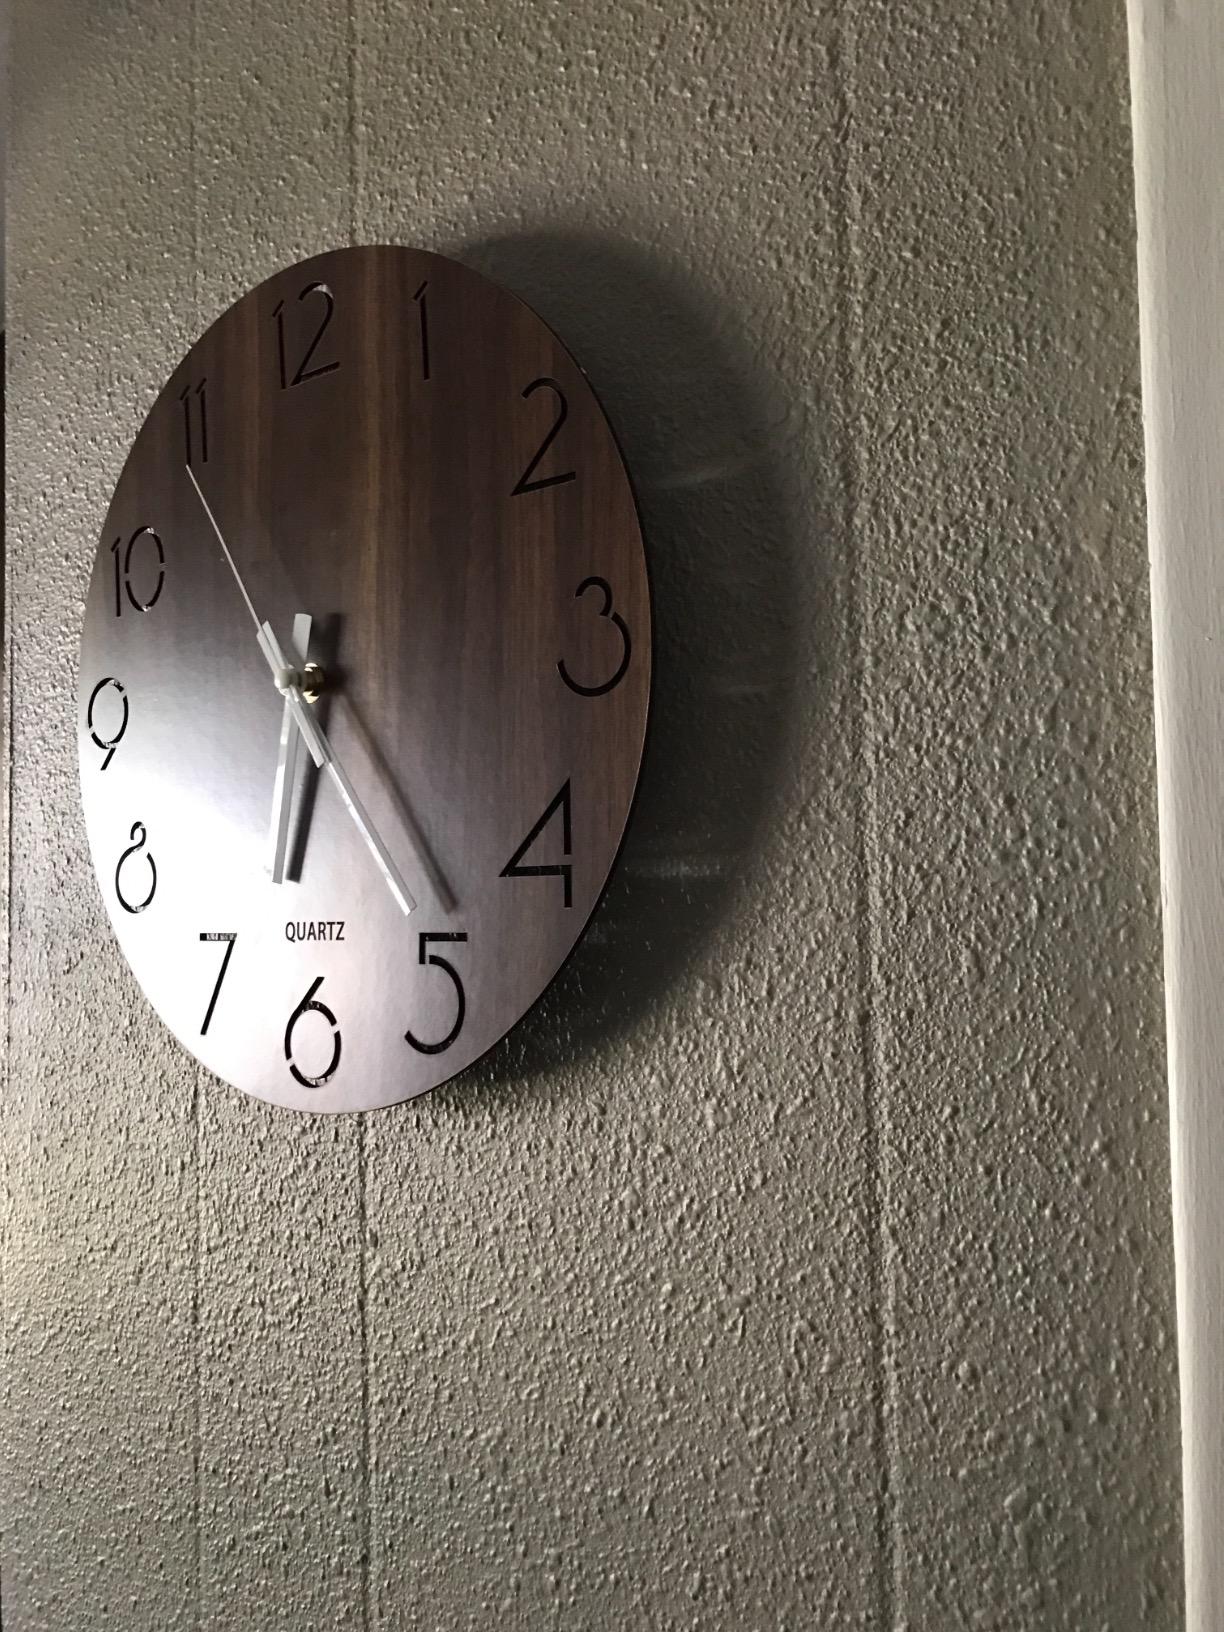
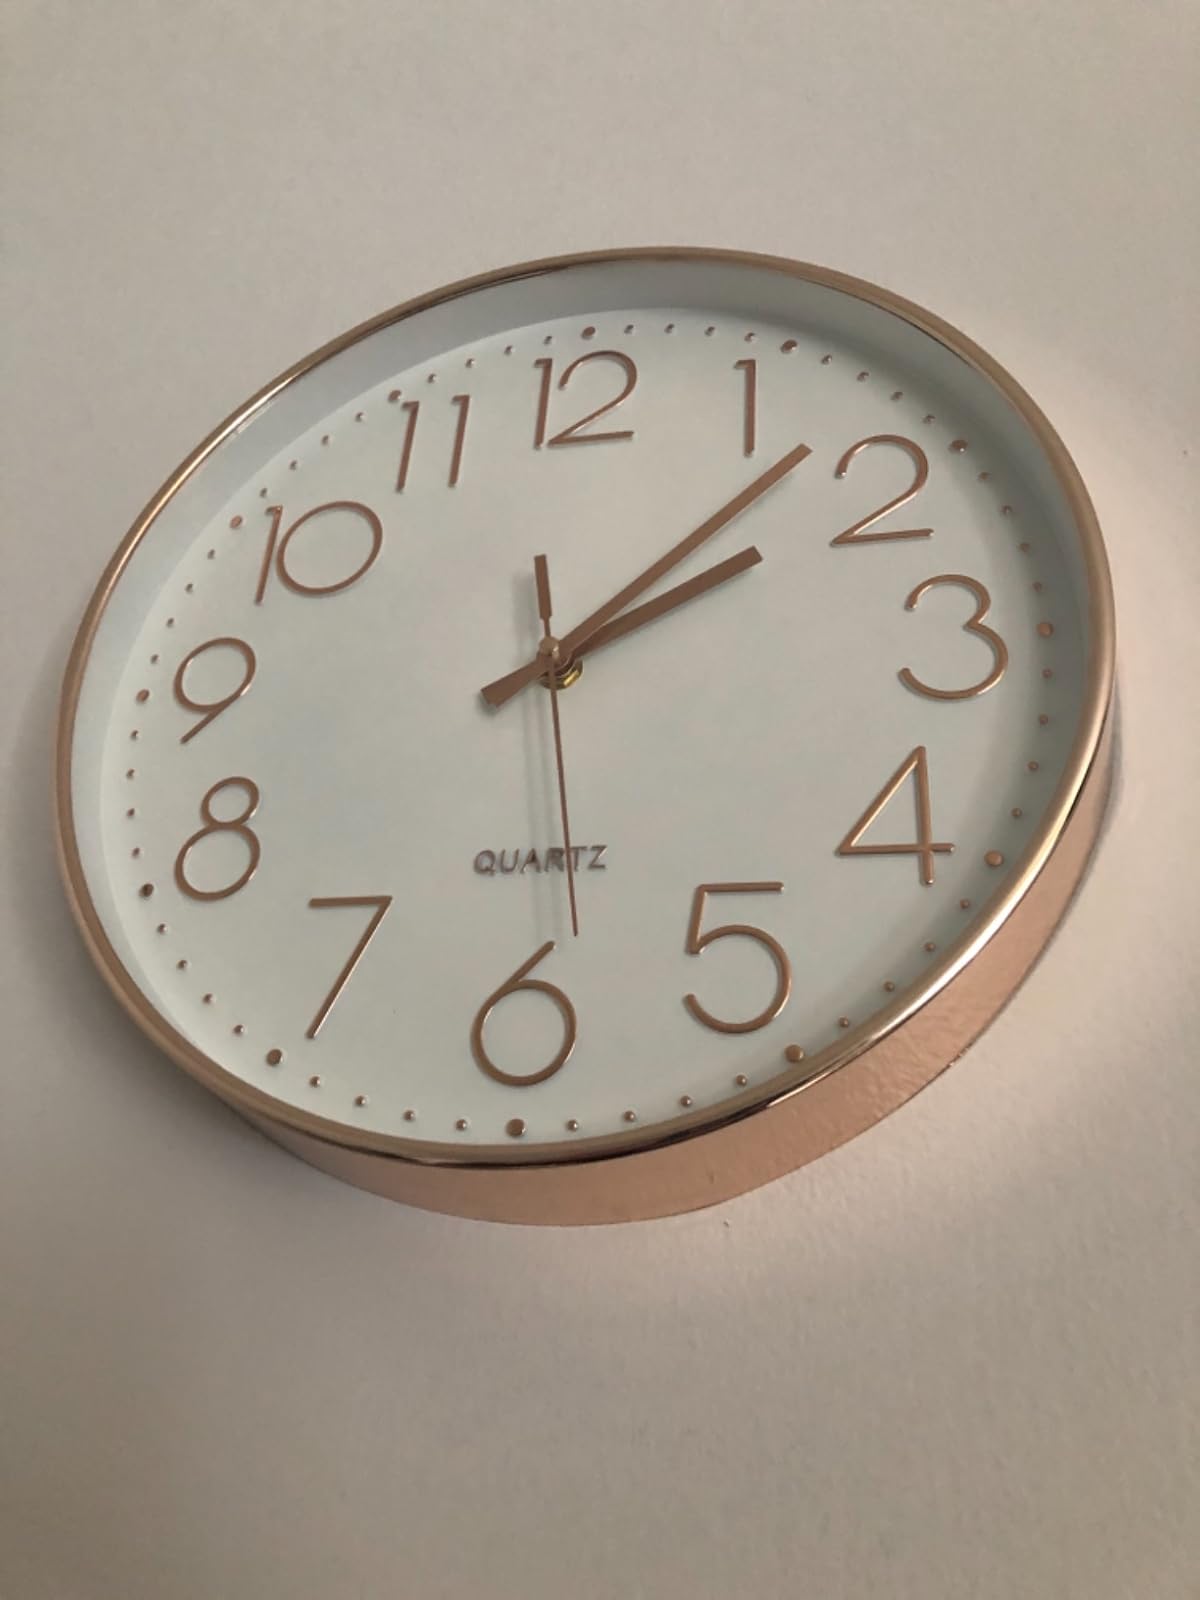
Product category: clock
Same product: no